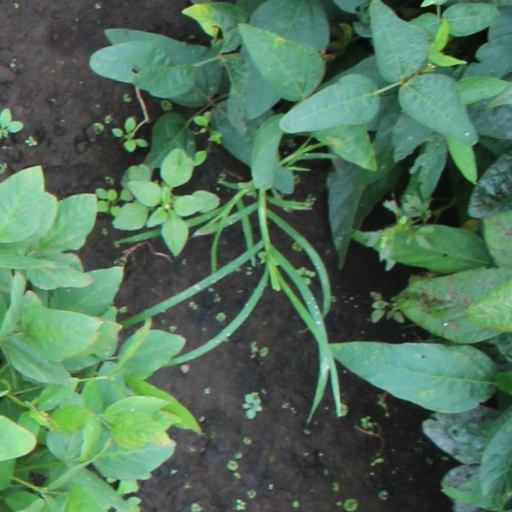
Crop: soybean